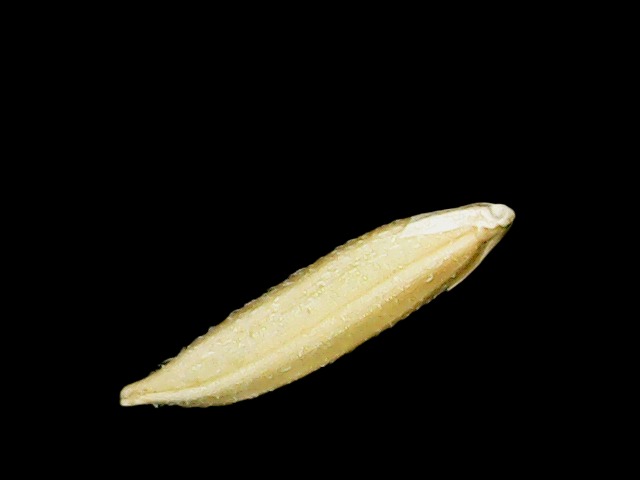
Rice variety: Binadhan07